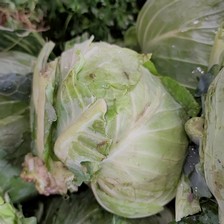
Label: others